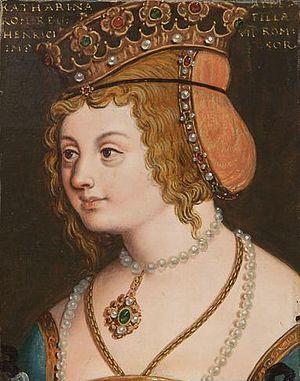
Catherine de Habsbourg, née en 1295 à Vienne et morte le 15 janvier 1323 à Naples, est duchesse consort de Calabre grâce à son mariage avec Charles, duc de Calabre.
Cette page dresse une liste de personnalités nées au cours de l'année 1295 :
Le titre de duchesse de Calabre était le titre traditionnel de l'épouse de l'héritier du royaume de Naples à partir de l'avènement de Robert Ier de Naples. Il a également été adopté au lieu du titre royal par les chefs des maisons qui avaient autrefois revendiqué le royaume de Naples.